Norwegian University of Science and Technology

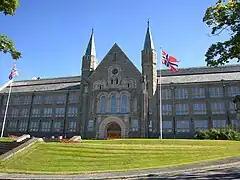
NTNU main building ("Hovedbygningen") at Gløshaugen Campus, opened in 1910, which now hosts the NTNU Technology Library

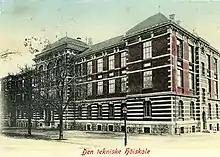
The main building of Trondheim Technical College opened in 1898.

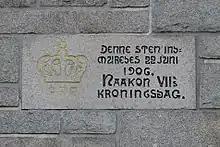
NTH memorial stone (on 22 July 1906) is mortared into NTNU main building ("Hovedbygningen").

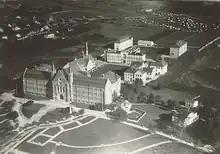
Aerial view of NTH in 1930

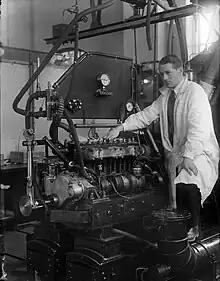
NTH Engineering student in 1933

NTNU is a young institution with a long history. The university, in its current form, was established in 1996 by the merger of six research and higher education institutions in Trondheim, as follows: